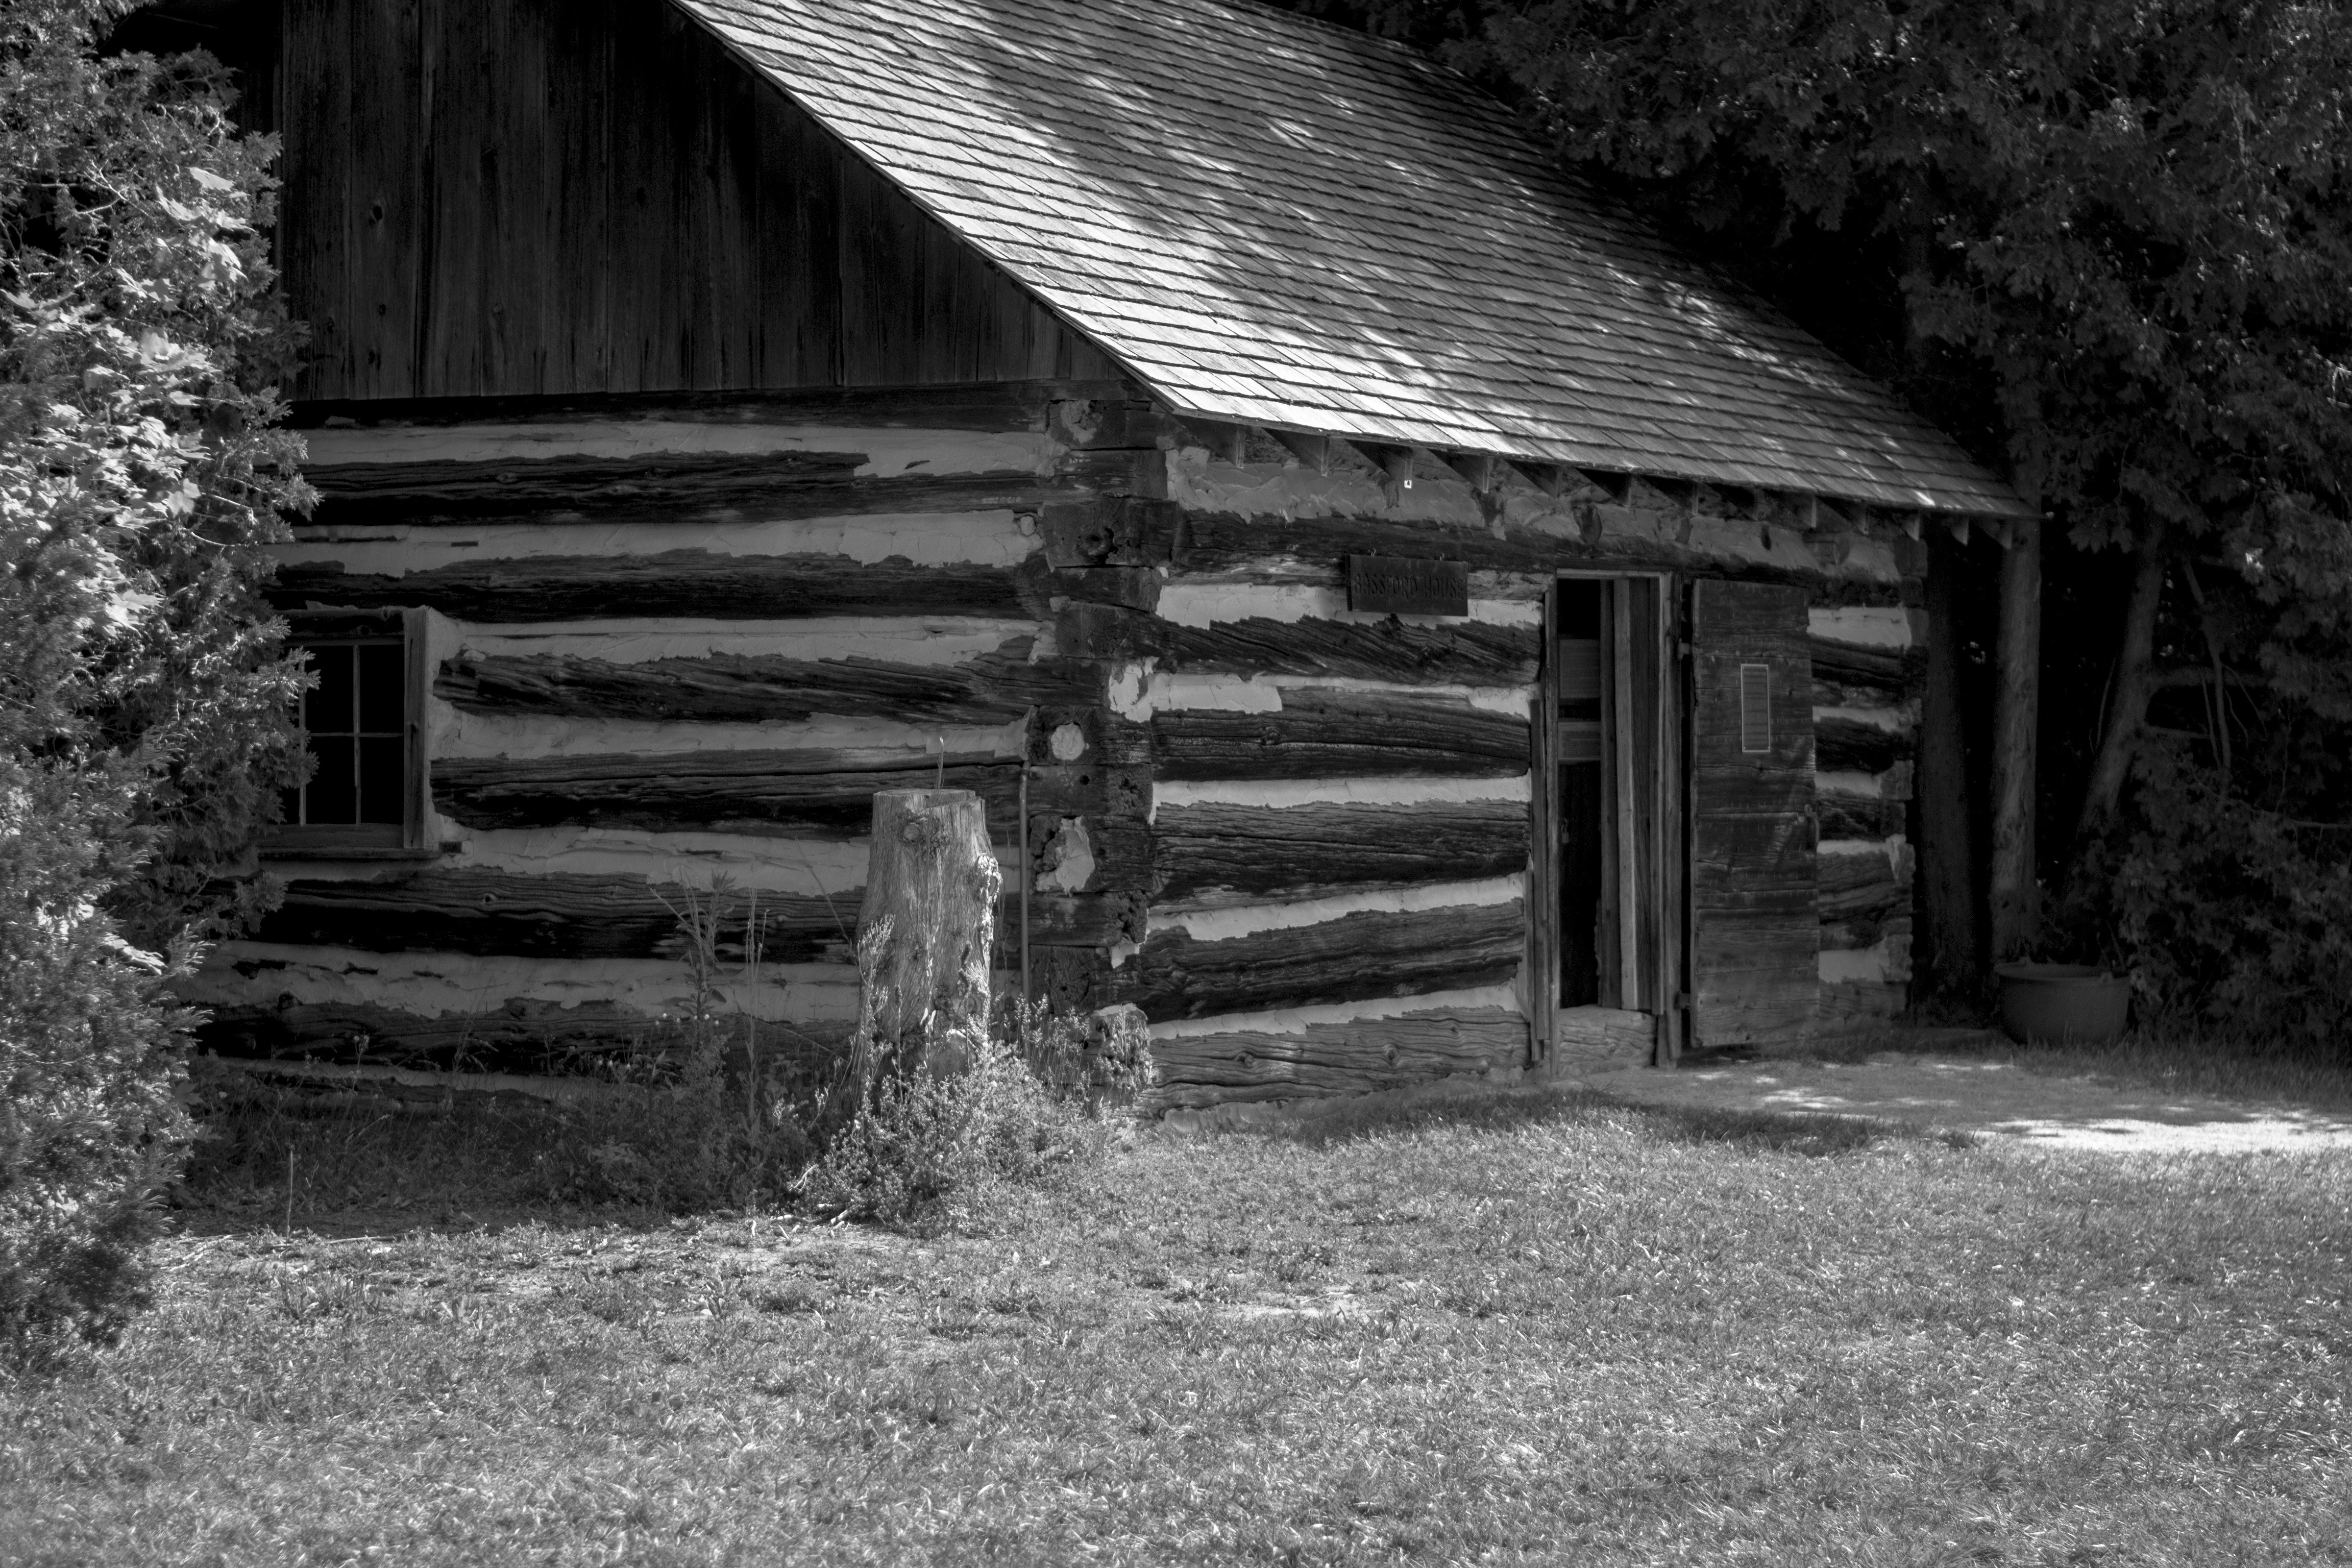
black and white, architecture, wood, white, farm, house, barn, home, shack, cabin, cottage, property, darkness, black, monochrome, ruins, rural area, monochrome photography